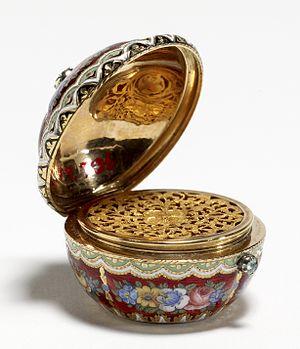
Le mot vinaigrette peut avoir plusieurs significations :